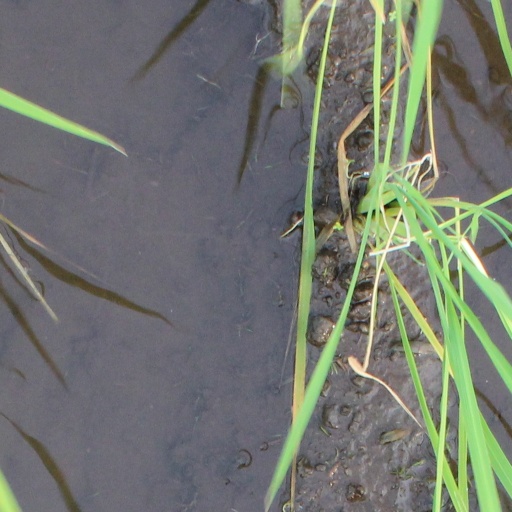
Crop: rice